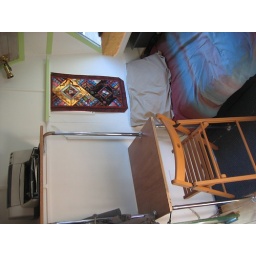
The compuyer desk in my new back bedroom